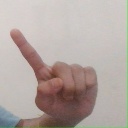
अक्षर: ए